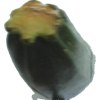
Label: green_zucchini